Mas de las Matas

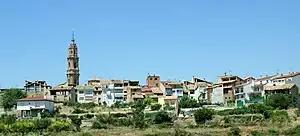
View of Mas de las Matas

During the Spanish Civil War, the town participated in the Spanish revolution and was collectivised by the CNT and UGT.